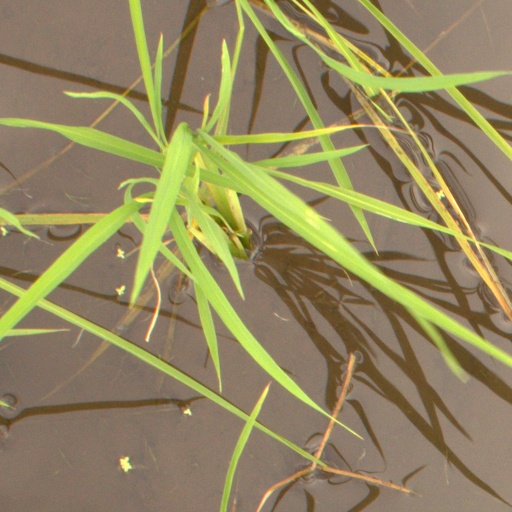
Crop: rice